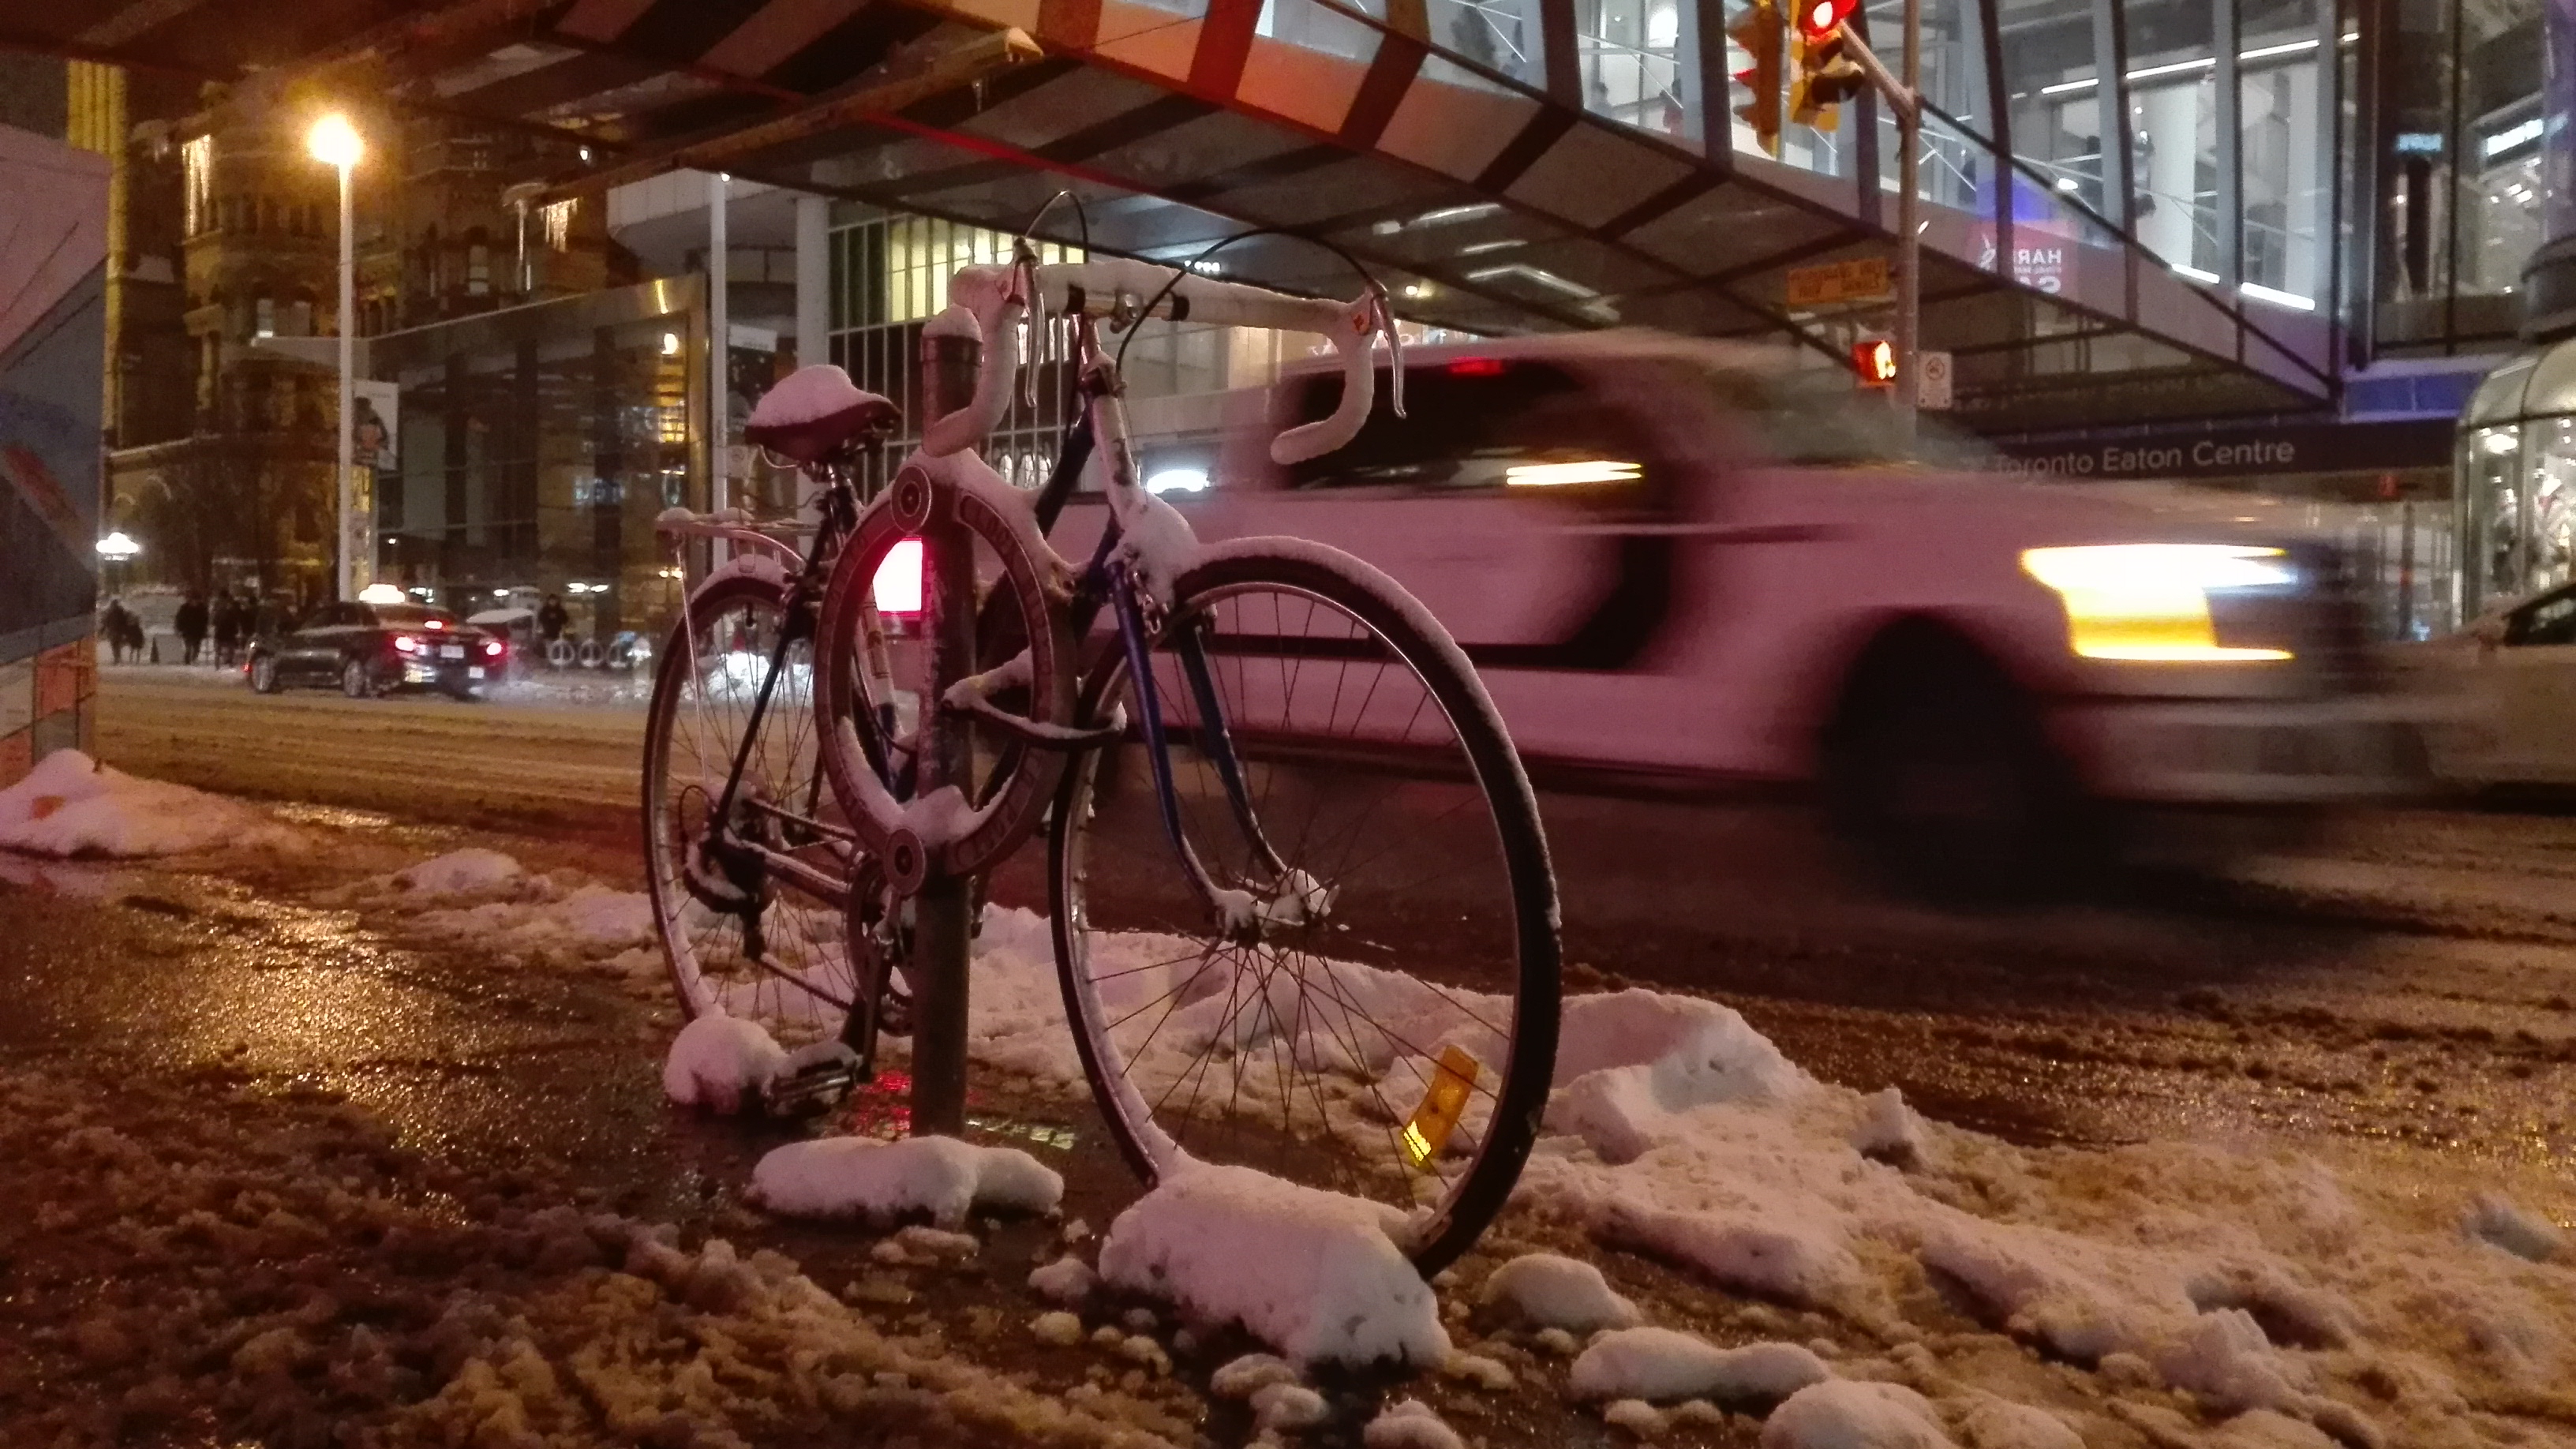
city, bicycle, winter, toronto, canada, parking, snow, mode of transport, night, vehicle, tree, street